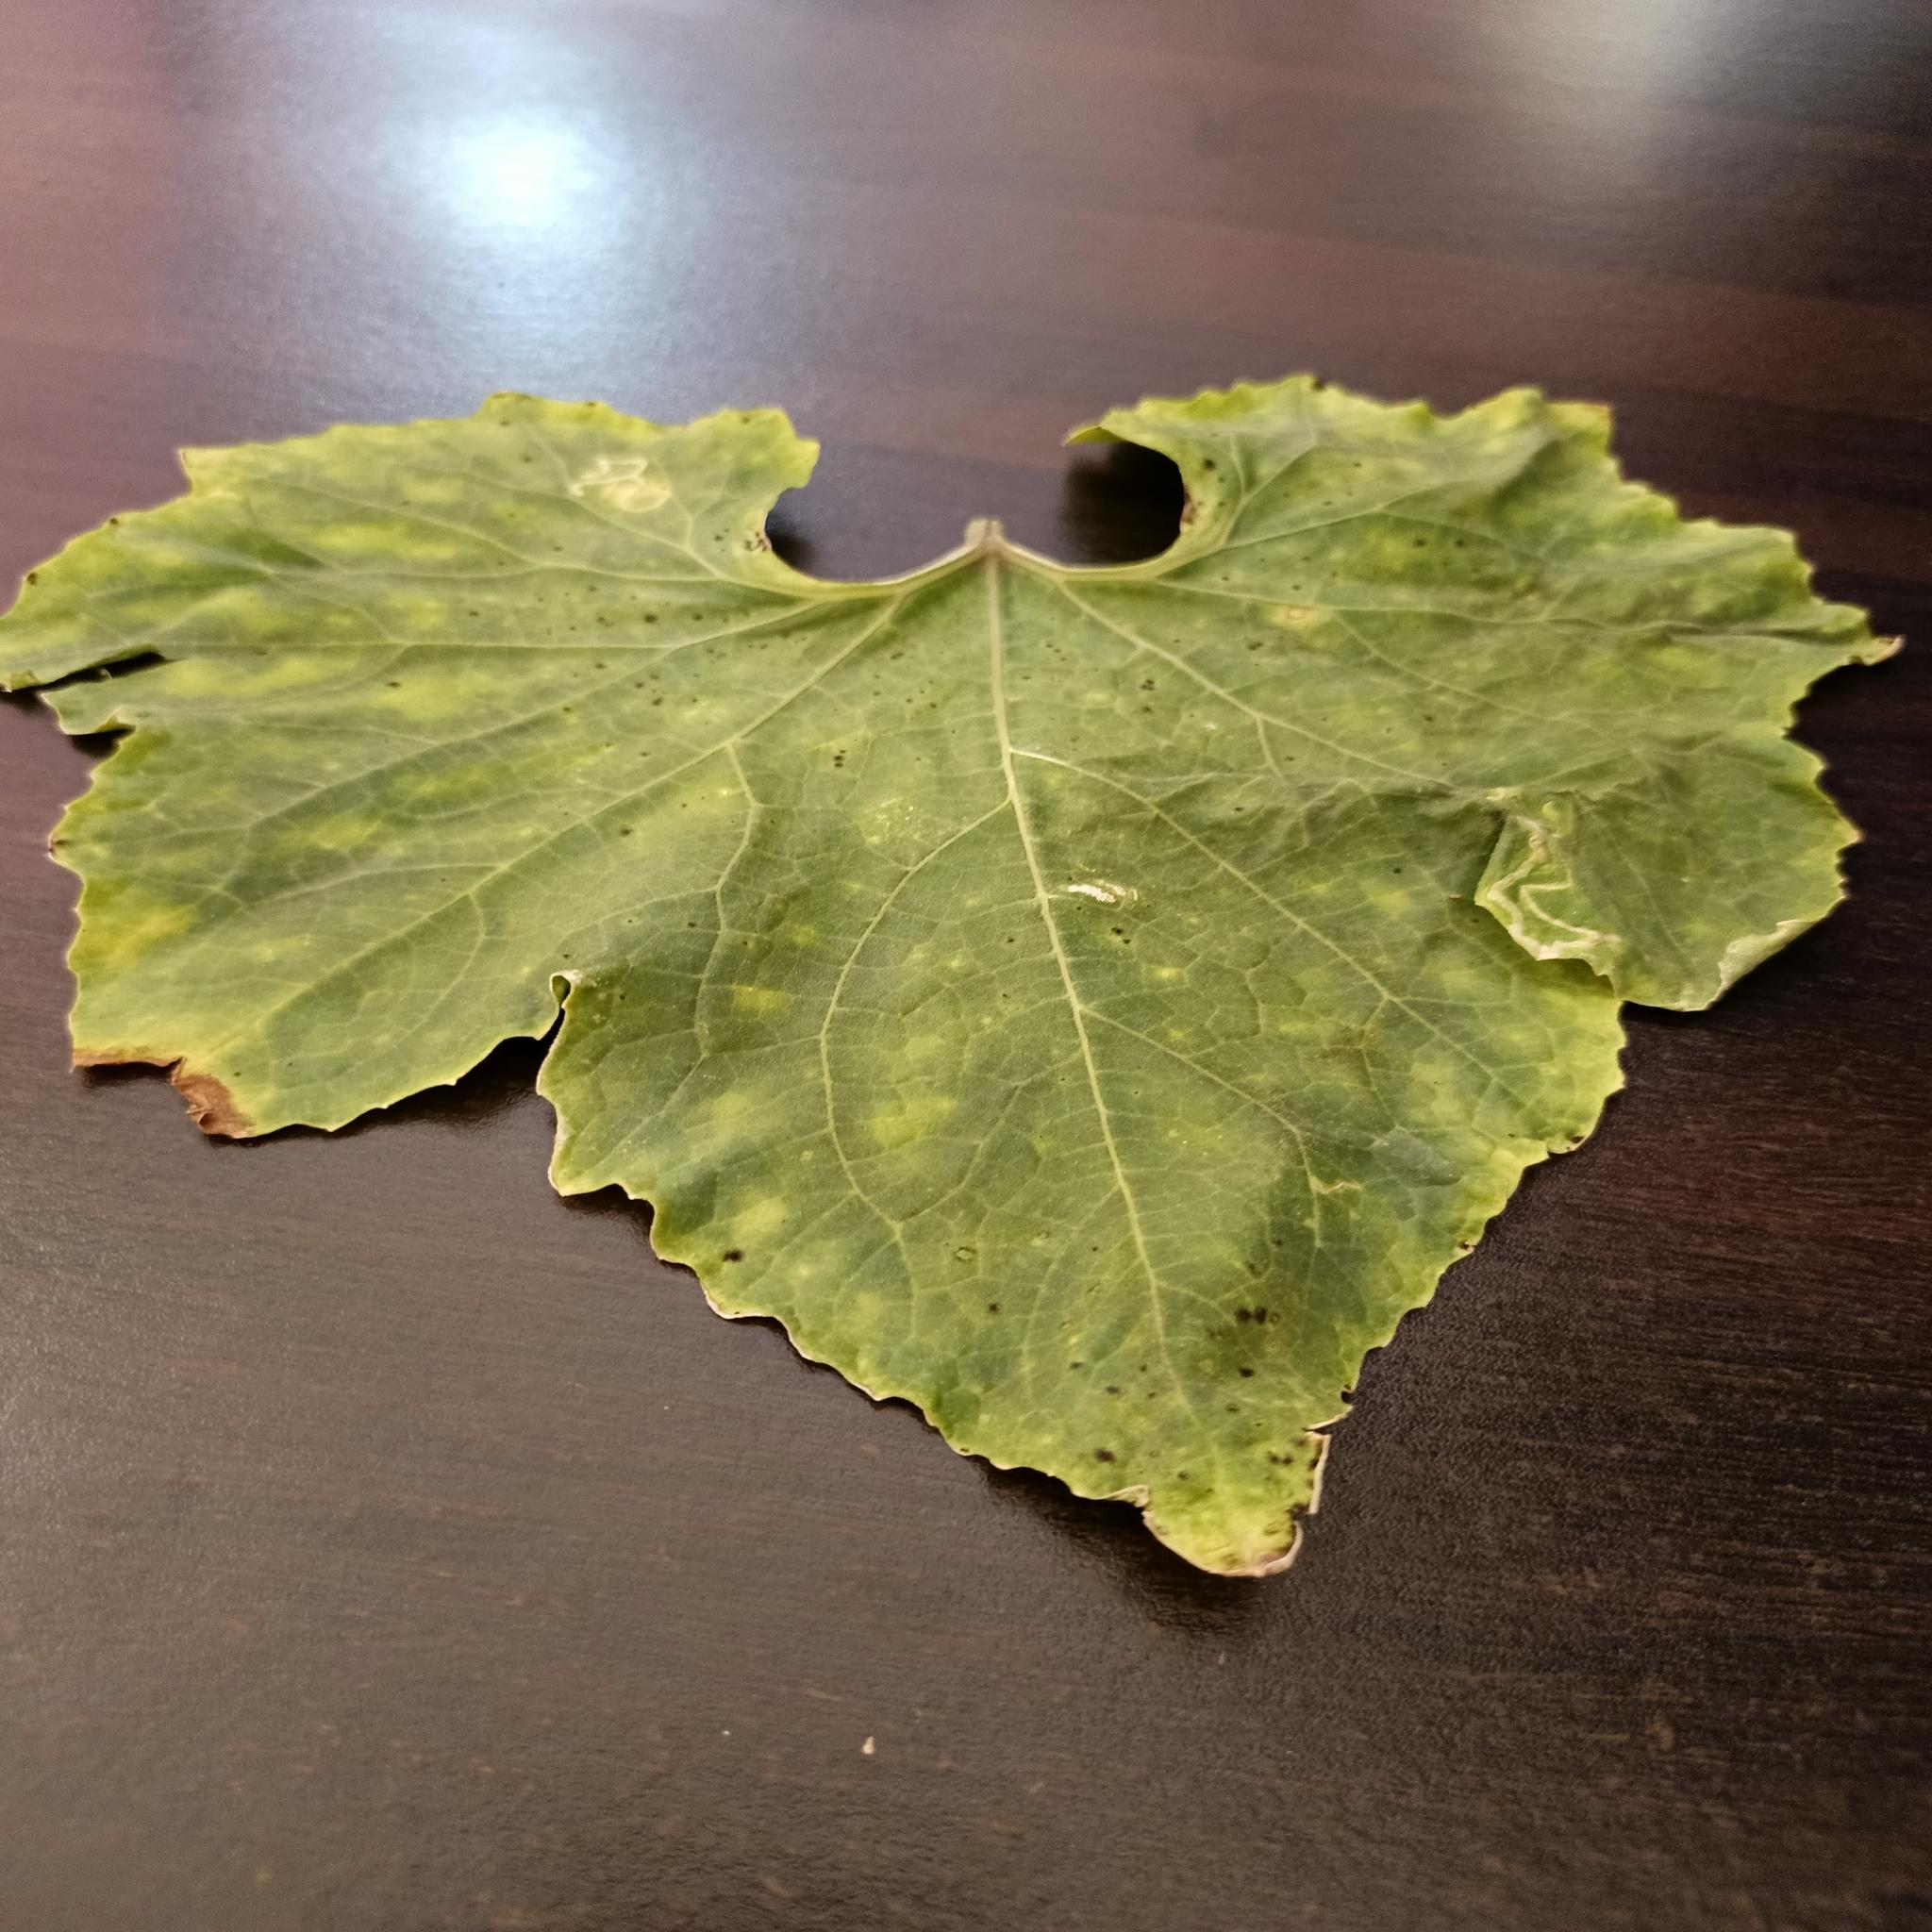
Label: Leaf curl